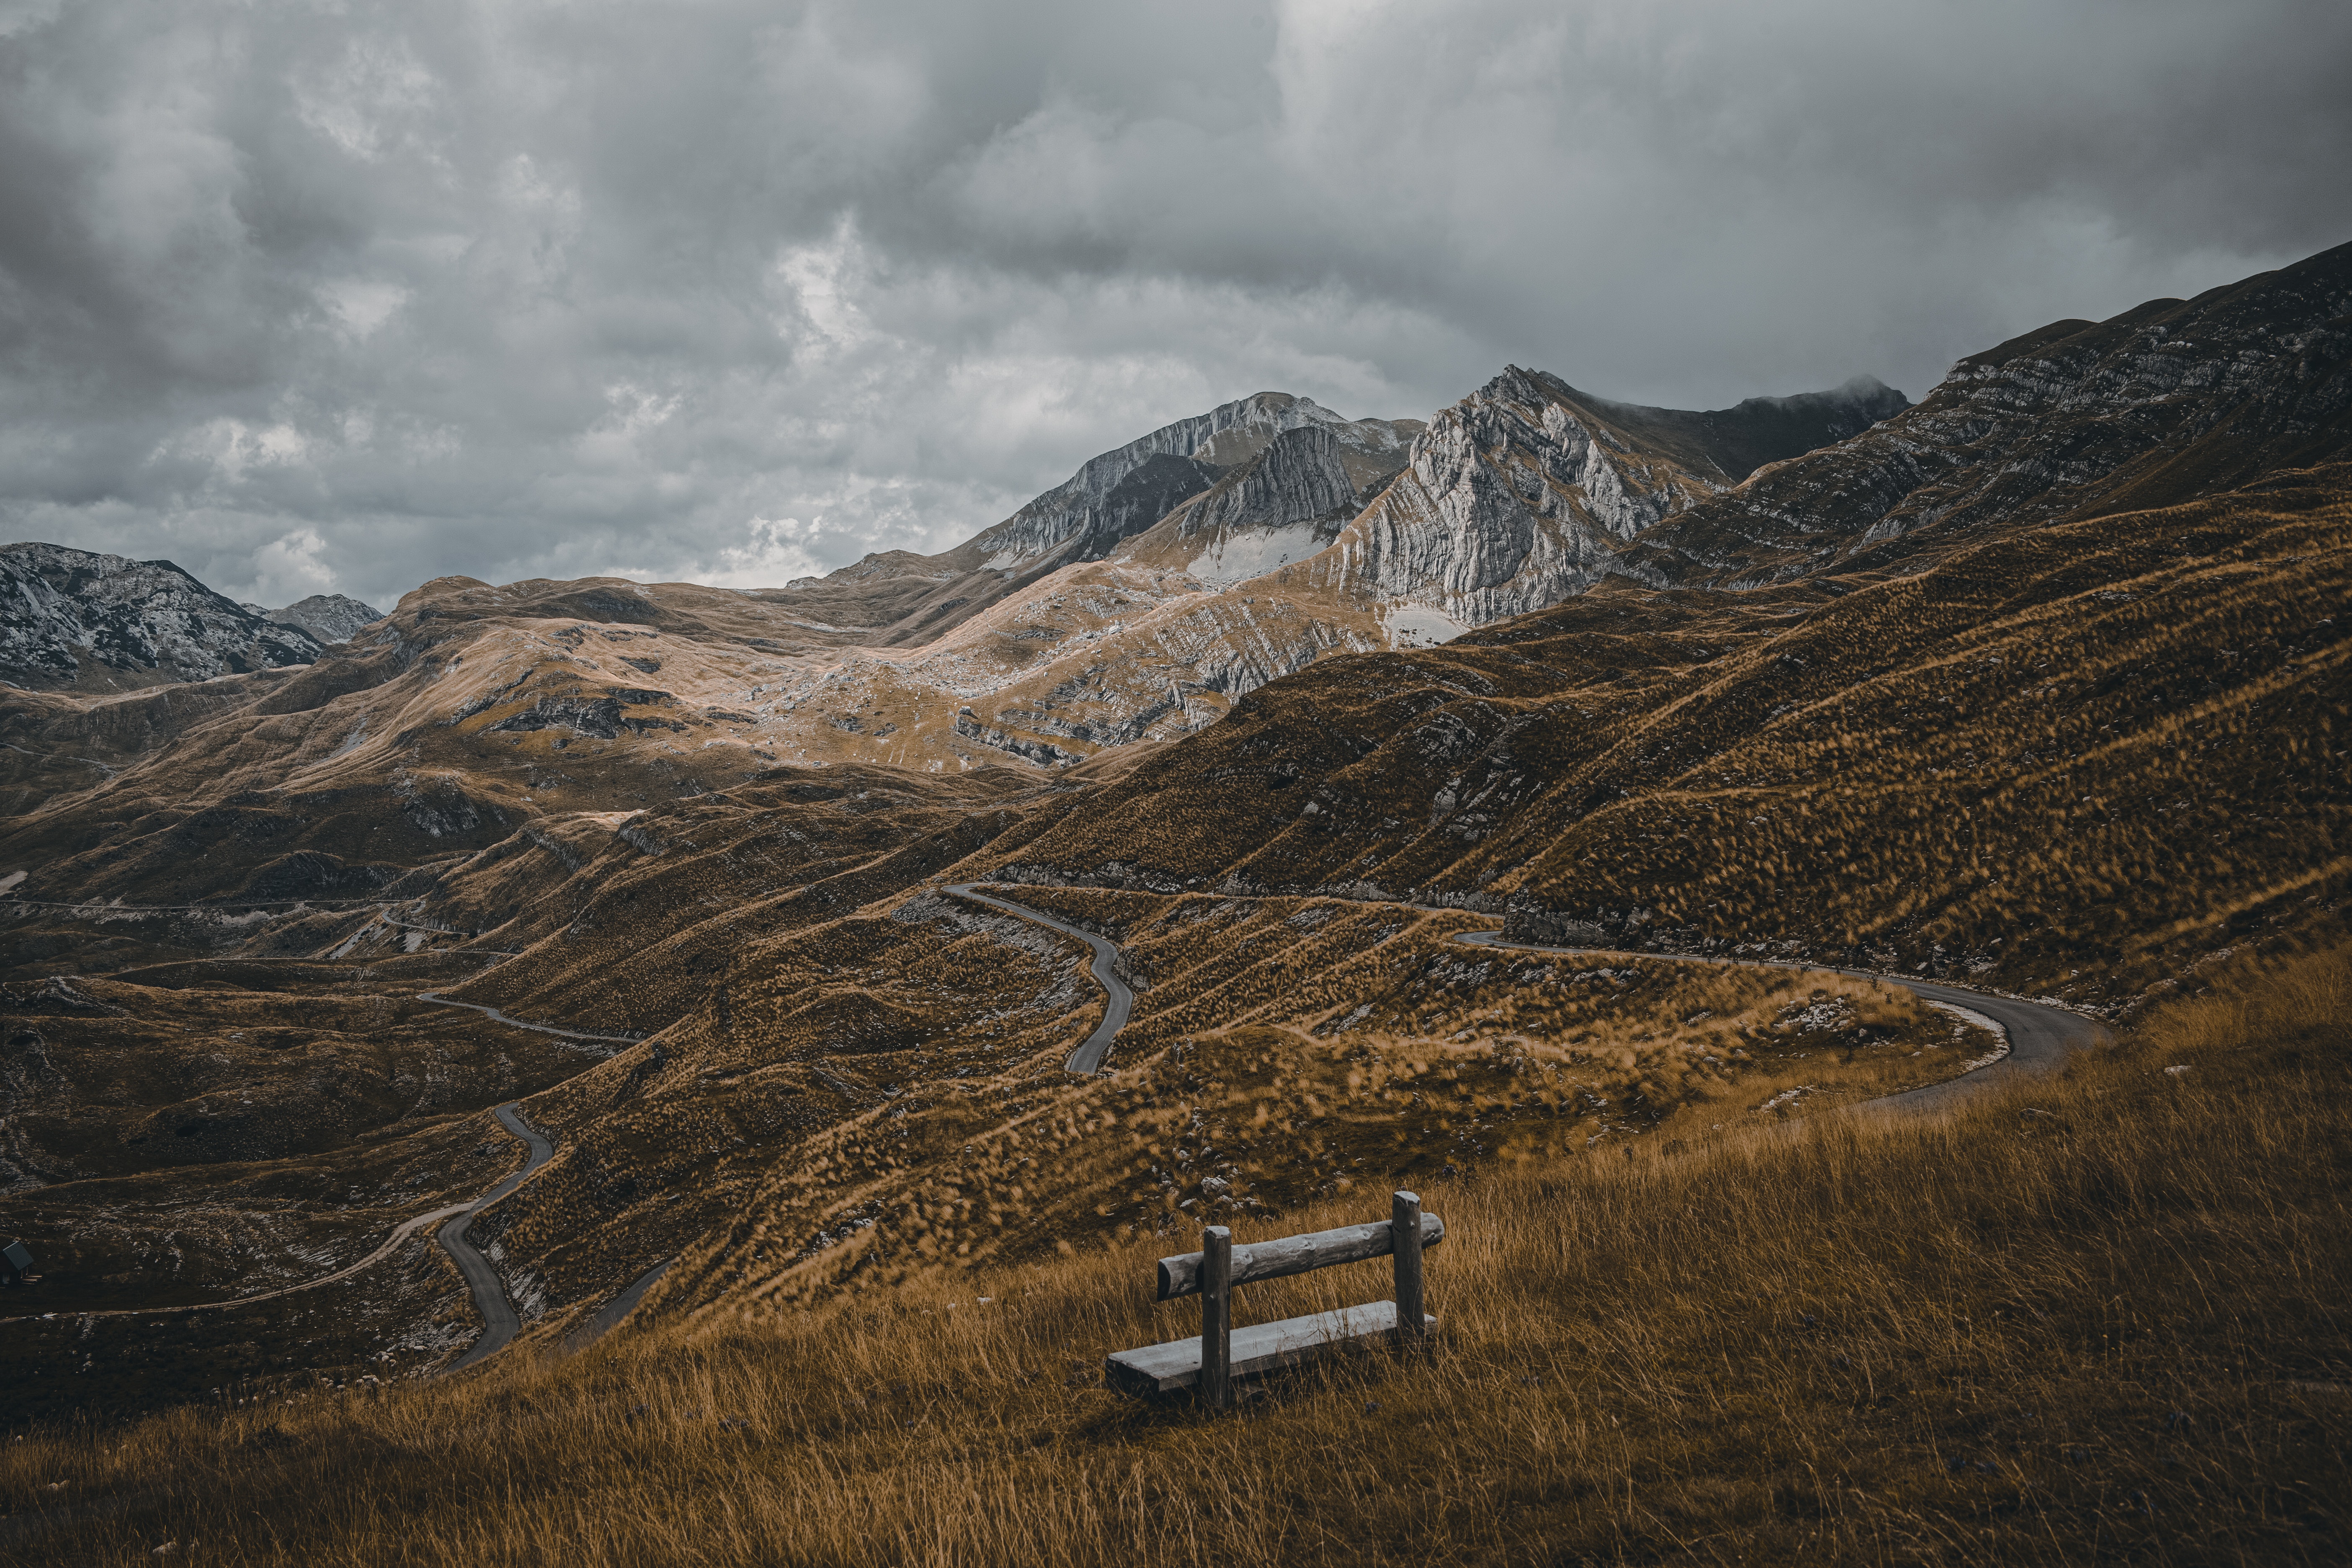
natural, cloud, sky, mountain, plant, slope, natural landscape, highland, wood, terrain, grass, grassland, tree, plain, bench, Tints and shades, mountain range, road, landscape, meadow, valley, horizon, hill, plateau, road surface, prairie, pasture, winter, rock, hill station, massif, dirt road, steppe, lake district, glacial landform, soil, ridge, summit, field, tundra, forest, mountain pass, loch, wadi, shadow, trail, alps, evening, ar te, moraine